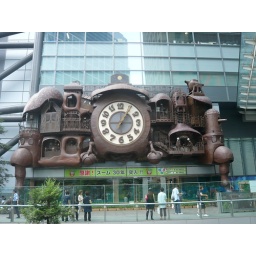
A clock designed by Hayao Miyazaki for the Nippon Television building